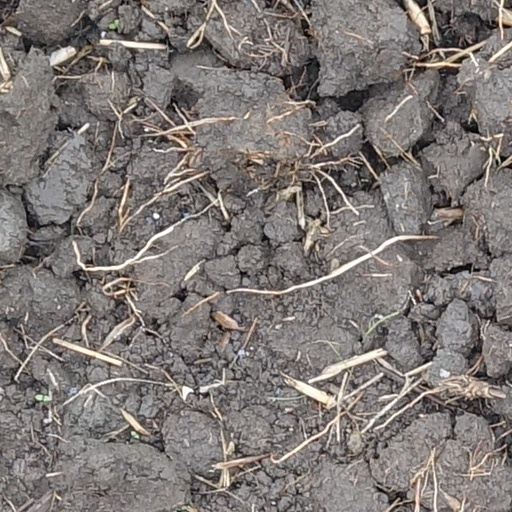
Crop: wheat